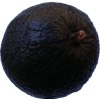
Label: black_avocado